Trevor Siemian

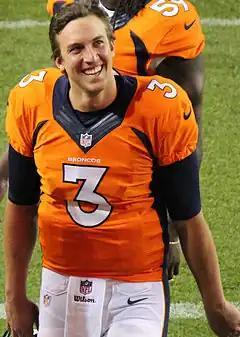
Siemian in 2015

Siemian was rated the 22nd best quarterback in the 2015 NFL draft by NFLDraftScout.com. Anticipating that he would not be drafted, Siemian lined up a commercial real estate job in Chicago. However, he was selected in the seventh round with the 250th pick (overall) of the 2015 NFL draft by the Denver Broncos. Siemian was the seventh and final quarterback to be taken in the draft.